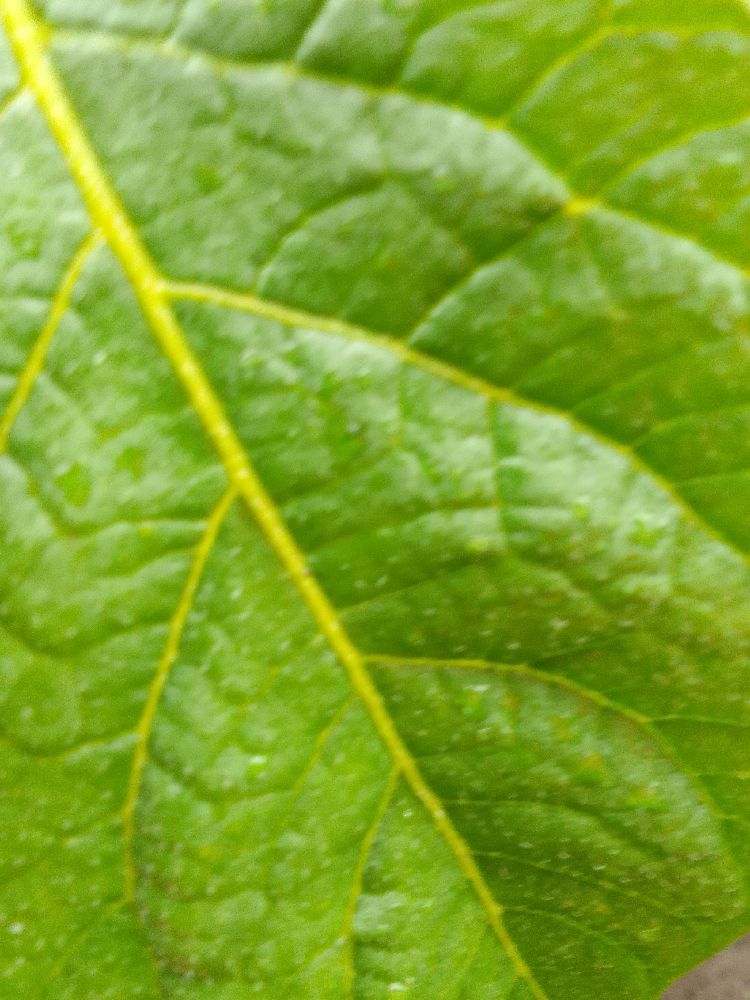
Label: Healthy